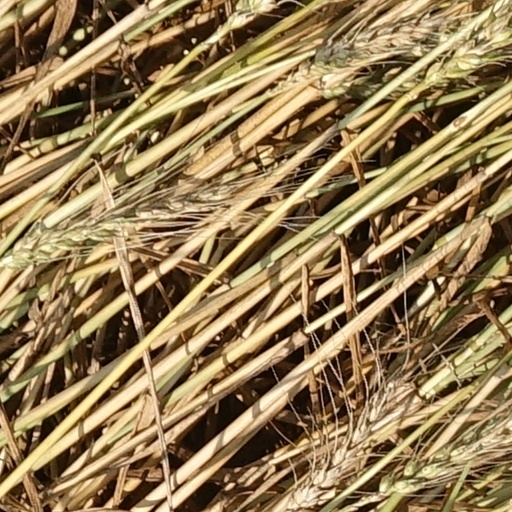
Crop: wheat